History of anthropology

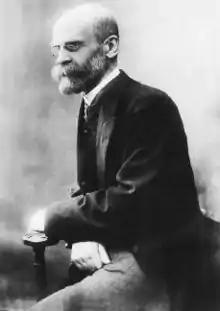
Émile Durkheim

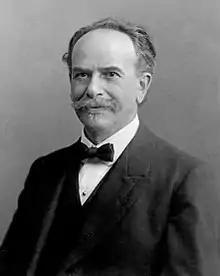
Franz Boas, one of the pioneers of modern anthropology, often called the "Father of American Anthropology"

Edward Burnett Tylor (2 October 1832 – 2 January 1917) and James George Frazer (1 January 1854 – 7 May 1941) are generally considered the antecedents to modern social anthropology in Britain. Although Tylor undertook a field trip to Mexico, both he and Frazer derived most of the material for their comparative studies through extensive reading, not fieldwork, mainly the Classics (literature and history of Greece and Rome), the work of the early European folklorists, and reports from missionaries, travelers, and contemporaneous ethnologists.